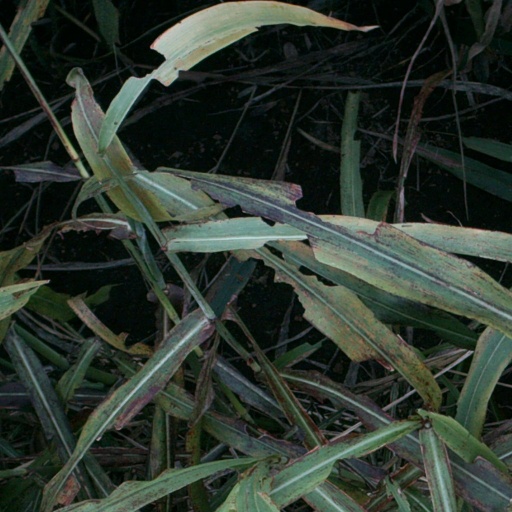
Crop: sorghum